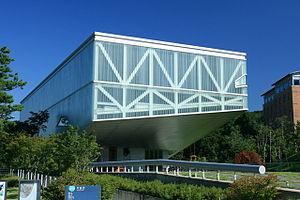
Le Musée d'art de l'Université nationale de Séoul est un musée d'art sud-coréen situé à Séoul et dépendant de l'Université nationale de Séoul. Dessiné par Rem Koolhaas, il a ouvert le 8 juin 2006.
L'université nationale de Séoul est une université nationale coréenne située à Séoul, la capitale de la Corée du Sud, fondée le 22 août 1946.